RockNation

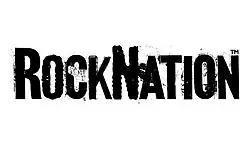

RockNation is a series of rock and metal festivals organized in Bangladesh, regularly starring eminent rock and metal bands of the nation. The first RockNation event was held on at Winter Garden, Hotel Ruposhi Bangla, Dhaka on April 12, 2013. Six more RockNation events have taken place since then, including one in Sylhet.